Marcela Bovio

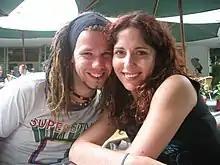
Bovio with Johan van Stratum in 2006

Bovio was born in Monterrey, Nuevo León. She has a sister named Diana, who is an actress and singer who performed as a backing vocalist on early Stream of Passion live shows. She moved to the Netherlands around 2008.